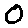
Label: 0